Tipped tool

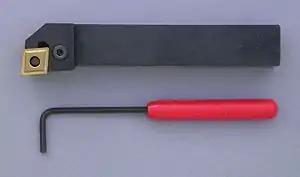
Carbide tipped turning tool and wrench

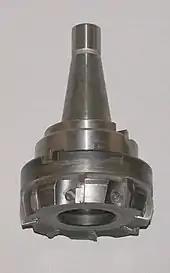
Carbide tipped face mill

A tipped tool is any cutting tool in which the cutting edge consists of a separate piece of material that is brazed, welded, or clamped onto a body made of another material. In the types in which the cutter portion is an indexable part clamped by a screw, the cutters are called inserts (because they are inserted into the tool body). Tipped tools allow each part of the tool, the shank and the cutter(s), to be made of the material with the best properties for its job. Common materials for the cutters (brazed tips or clamped inserts) include cemented carbide, polycrystalline diamond, and cubic boron nitride. Tools that are commonly tipped include milling cutters (such as end mills, face mills, and fly cutters), tool bits, router bits, and saw blades (especially the metal-cutting ones).